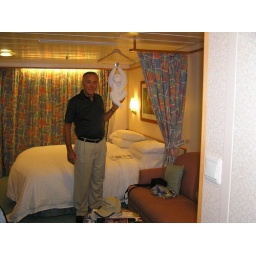
129 Ed & towel monkey in our state room 129